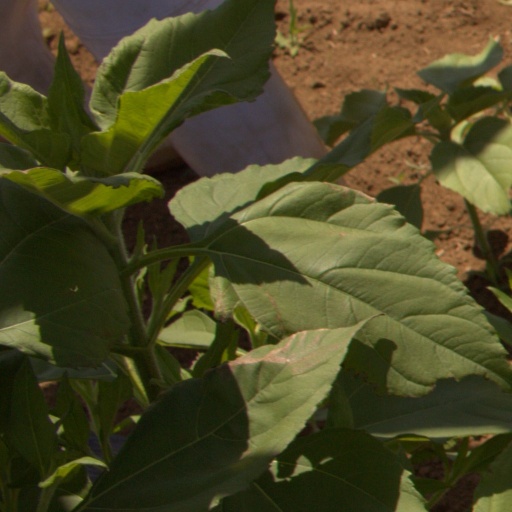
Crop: Jerusalem artichoke